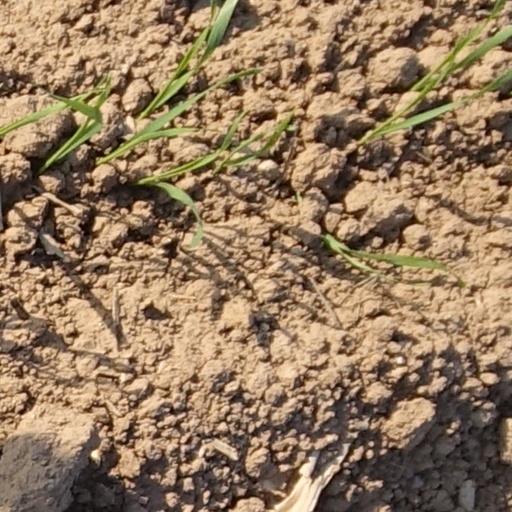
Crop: wheat